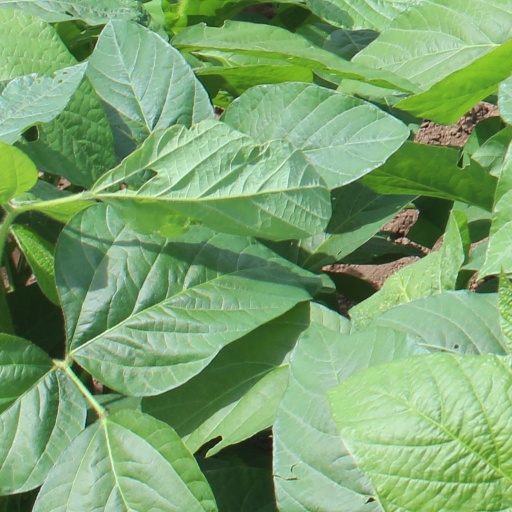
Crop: soybean